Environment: real
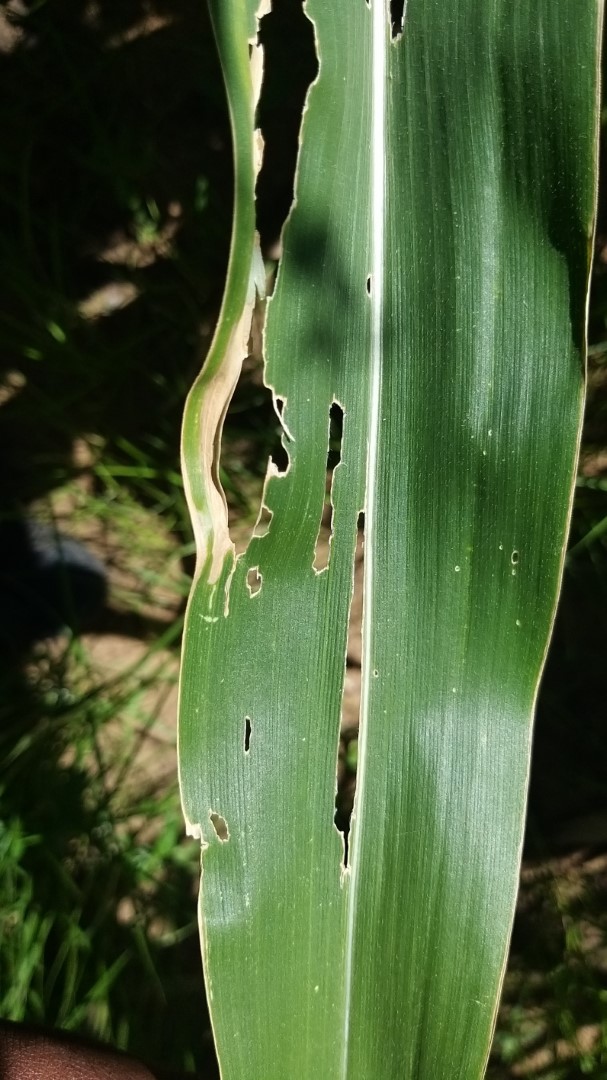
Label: fall_armyworm